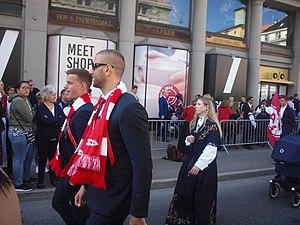
Azar Karadaş est un footballeur norvégien, né le 9 août 1981 à Nordfjordeid en Norvège.